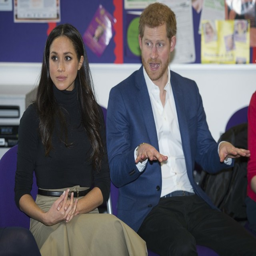
actor schedules an event for next week